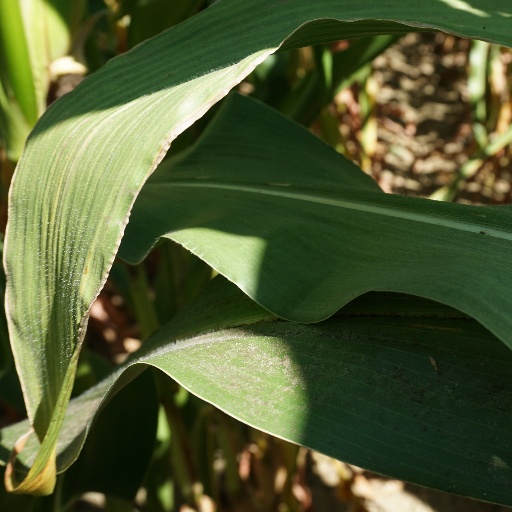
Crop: maize; corn